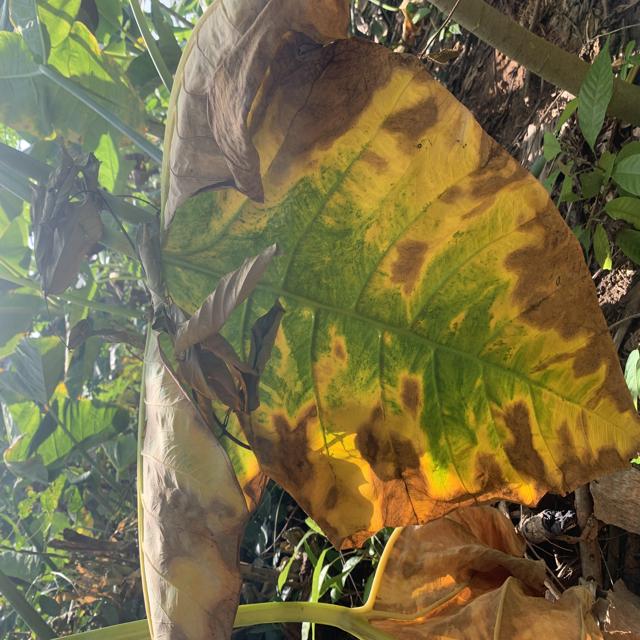
Label: Late_Blight